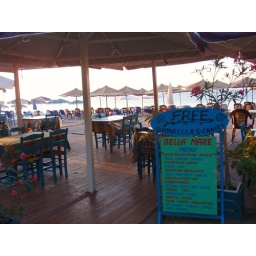
The seating was on wooden flooring placed on the sand on the beach. The Agean Sea in the background.